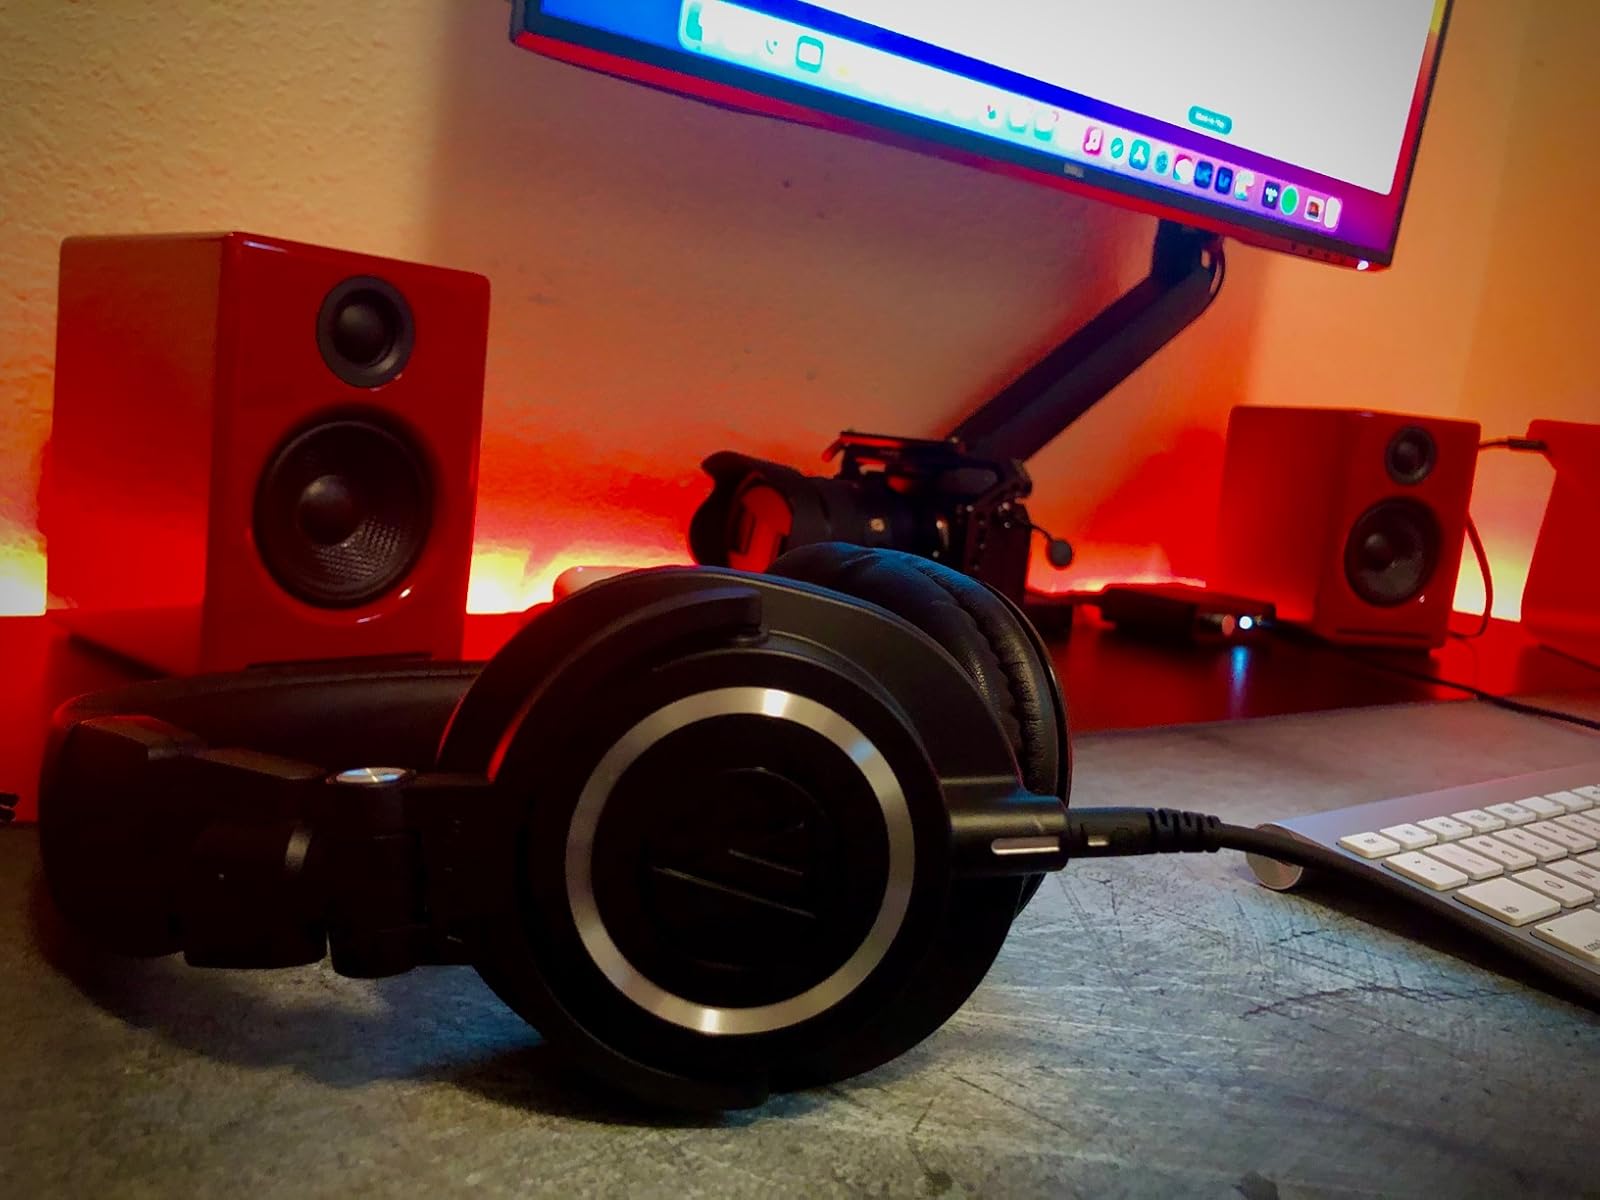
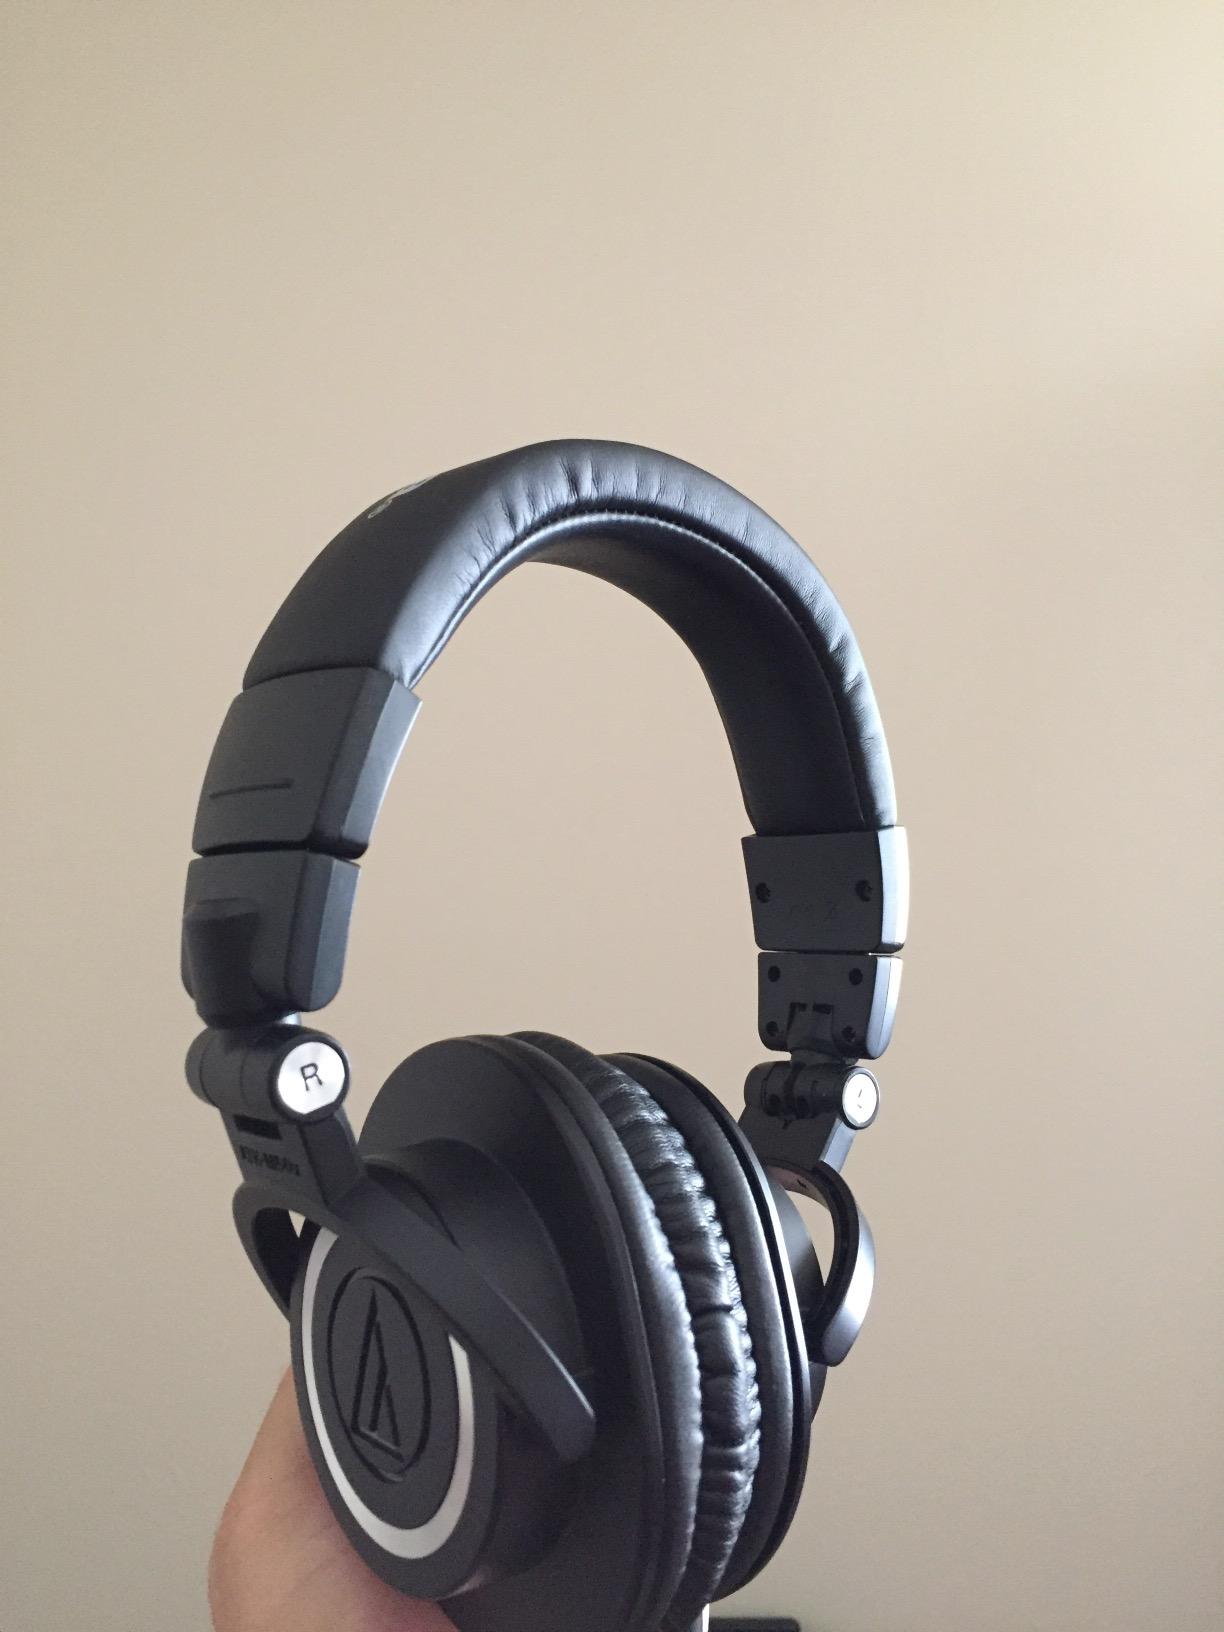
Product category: headphones
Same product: yes